Jordanhill railway station

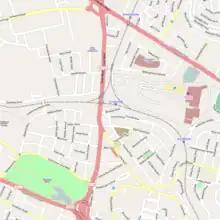
Jordanhill station as shown on OpenStreetMap

On 1 March 2006 an English Wikipedia article about the station was created by Ewan Macdonald, a Wikipedian known on the site as Nach0King. This article was recognised as being the millionth article created on the site. Macdonald said that he was "delighted" to be the one who made the millionth article. Wikipedia's founder, Jimmy Wales, said in a press release that he is "thrilled" that the station was the topic of the site's millionth article, saying "This is not something that would appear in a traditional encyclopedia, and it shows how Wikipedia reflects the needs and interests of people everywhere, and not just the dictates of what academics and cultural mavens claim is worthy of an encyclopedia."